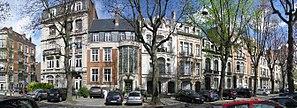
Fernand Petit est un architecte Belge né le 21 avril 1885 à Soignies et décédé le 17 février 1955 à Bruxelles. Il est l'auteur de nombreuses œuvres architecturales, entre autres la gare du Midi à Bruxelles, et la reconstruction l'hôtel de ville à Dinant.